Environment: real
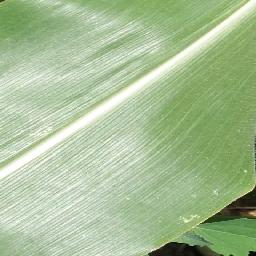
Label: healthy